Peter Fraser

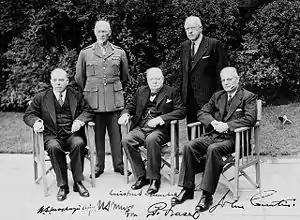
Fraser (standing, right) at the 1944 Commonwealth Prime Ministers' Conference in London

In a 1918 by-election, Fraser gained election to Parliament, winning the electorate of . He soon distinguished himself through his work to counter the influenza epidemic of 1918–19, of which Fraser was himself a survivor.